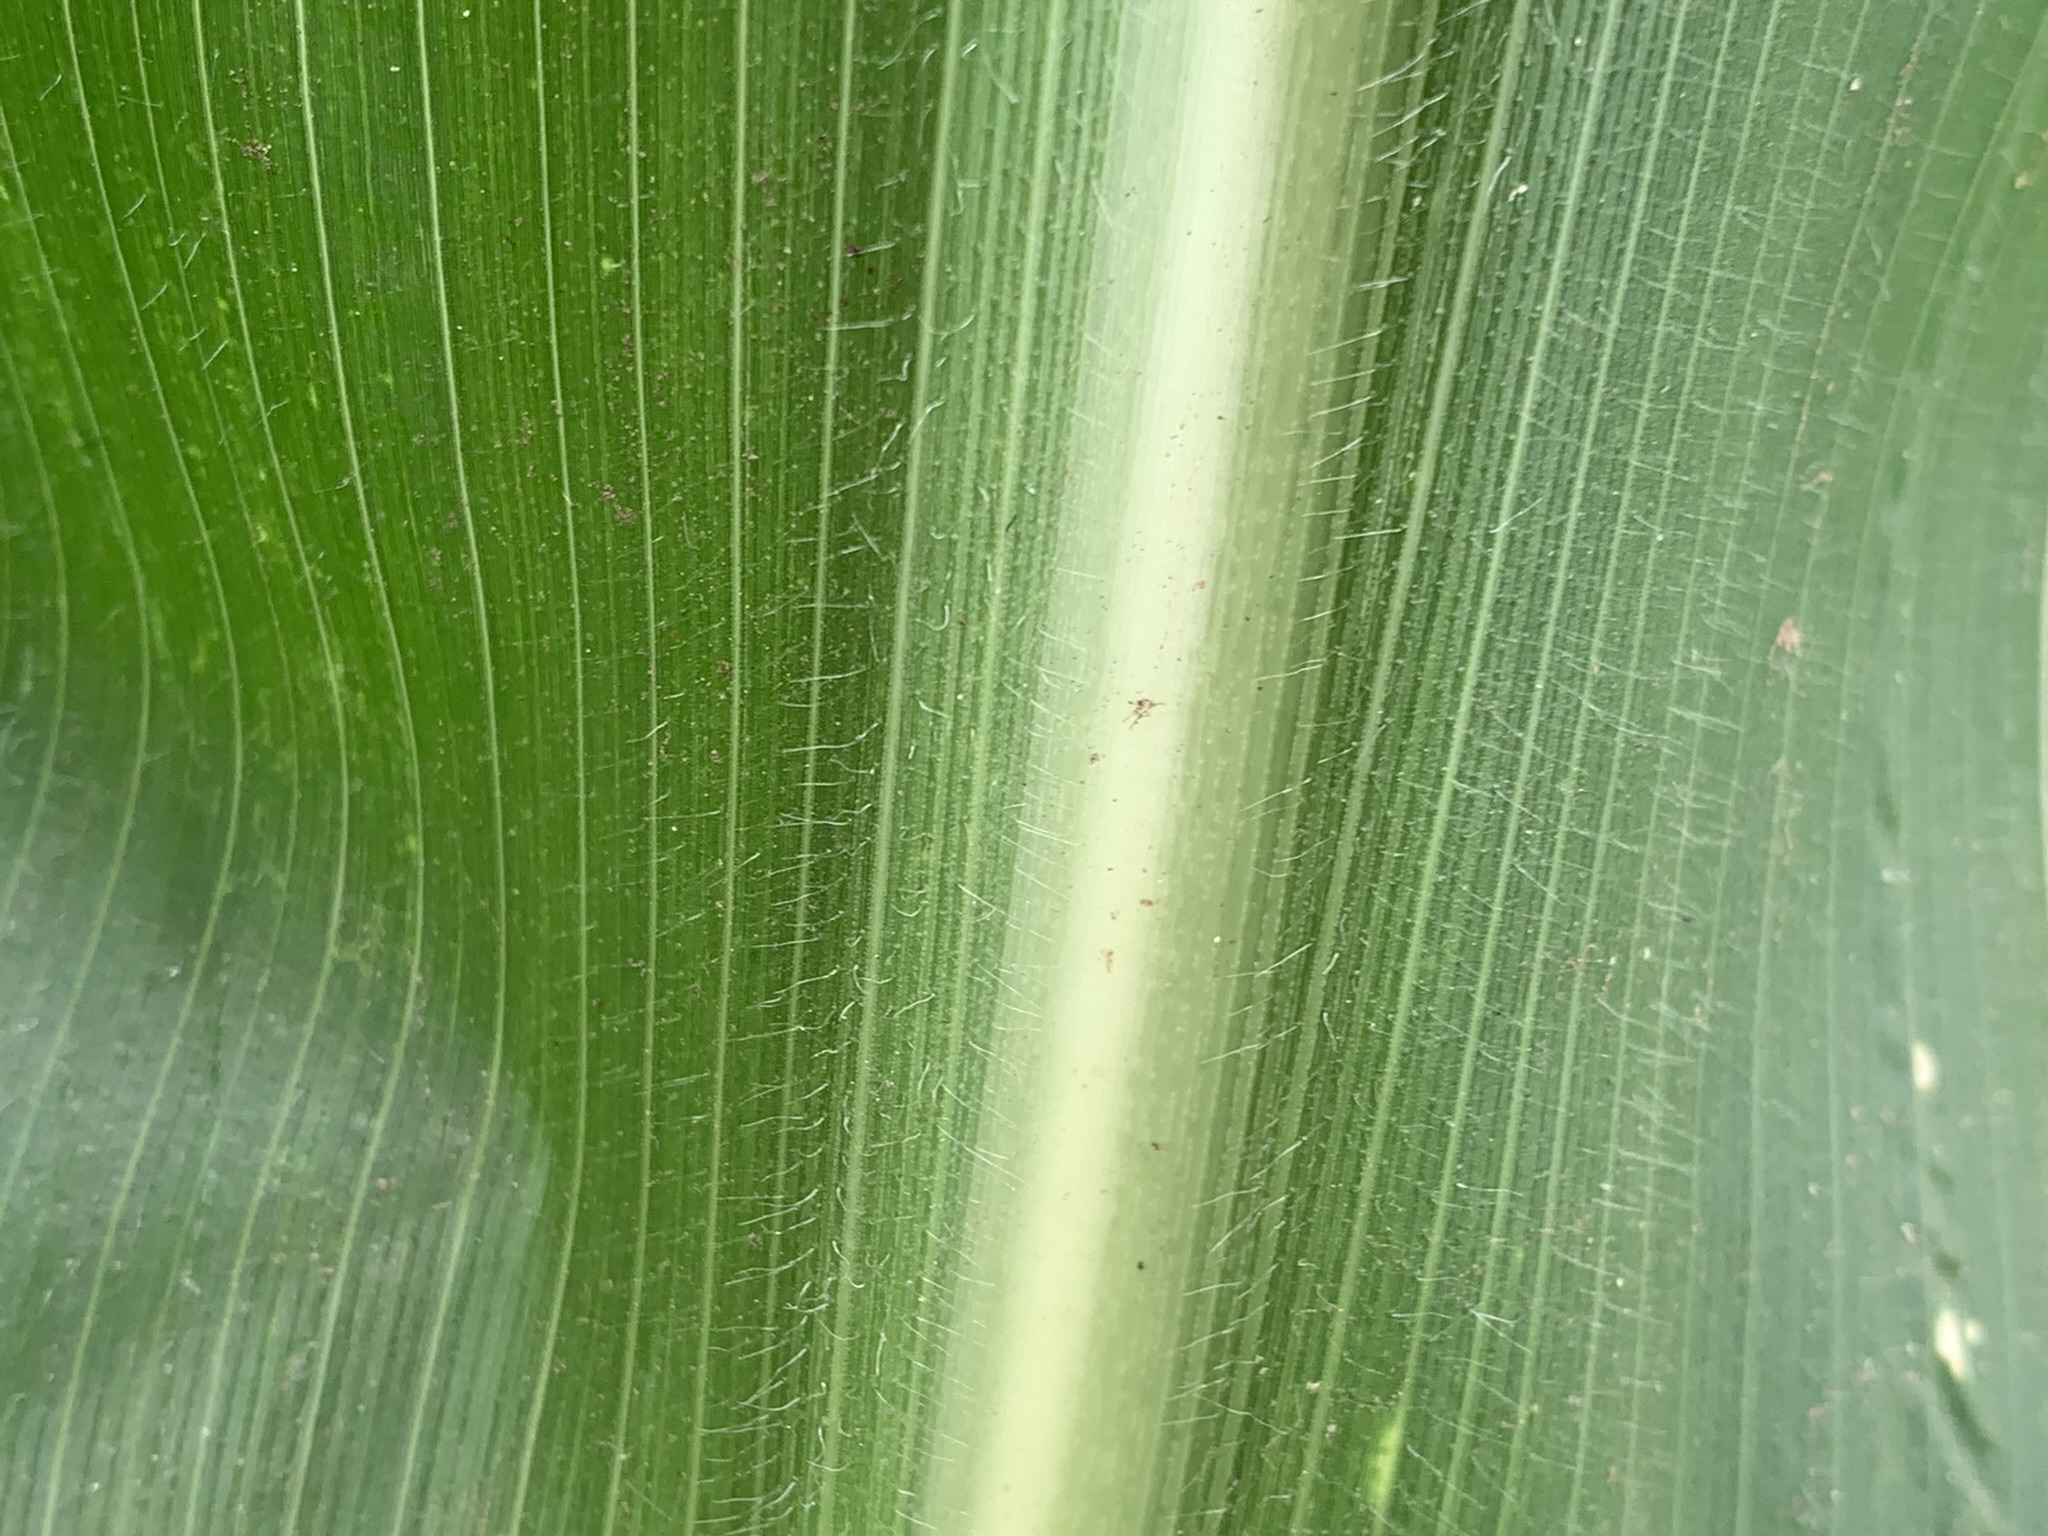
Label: Healthy